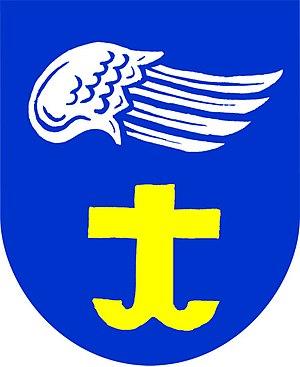
Odolena Voda est une ville du district de Prague-Est, dans la région de Bohême-Centrale, en République tchèque. Sa population s'élevait à 6 136 habitants en 2020.